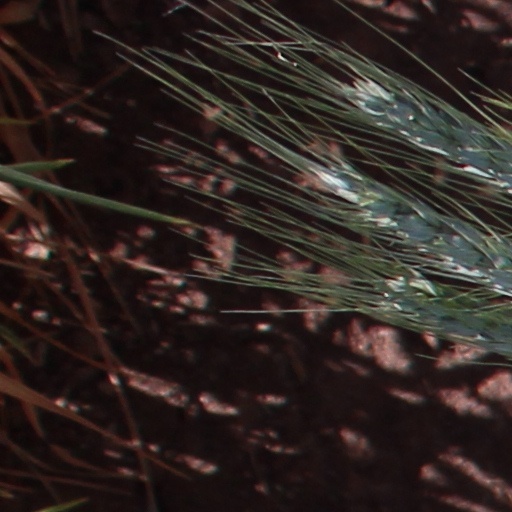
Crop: wheat